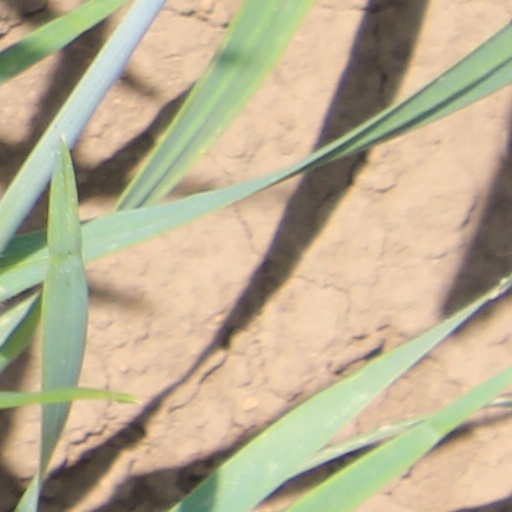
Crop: wheat